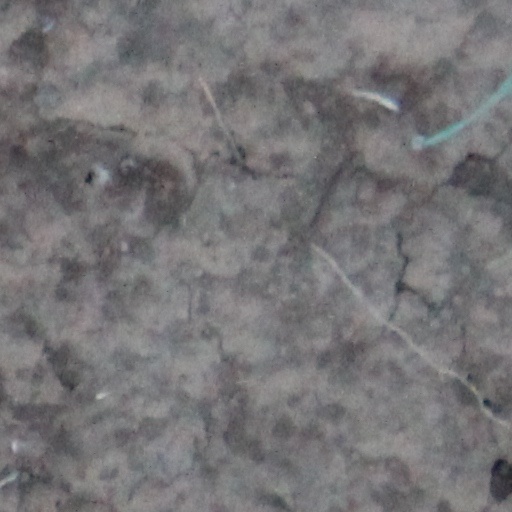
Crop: wheat